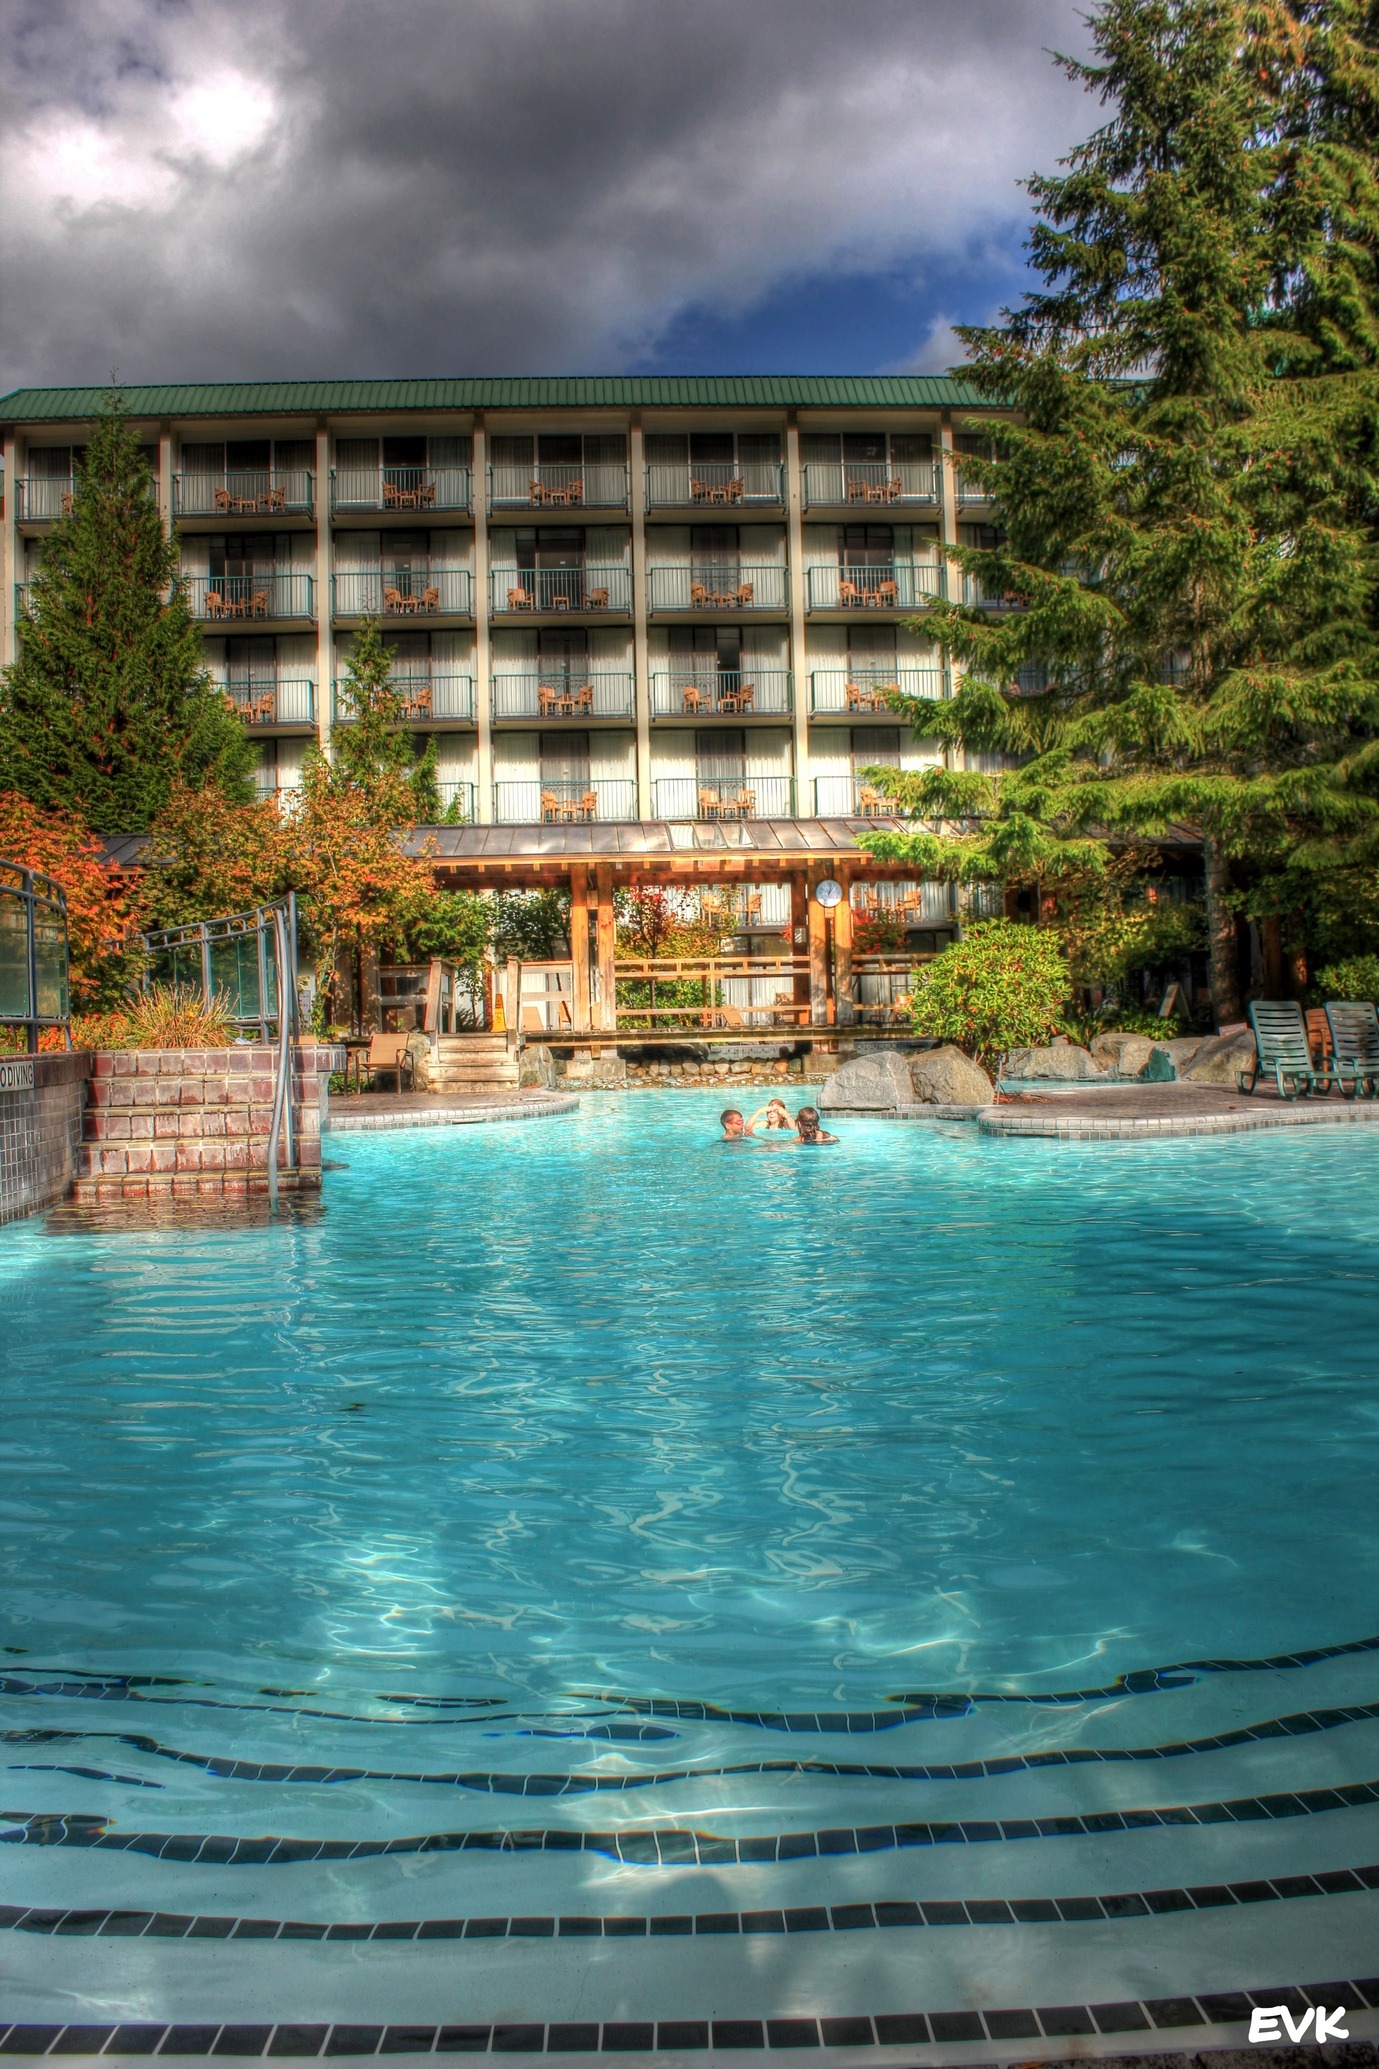
sea, water, dock, vacation, pool, swim, reflection, swimming pool, natural, bay, leisure, relaxing, hotel, resort, estate, condominium, hotsprings, recreations